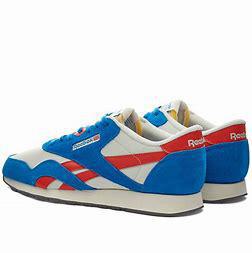
Brand: Reebok
Model: Classic Nylon